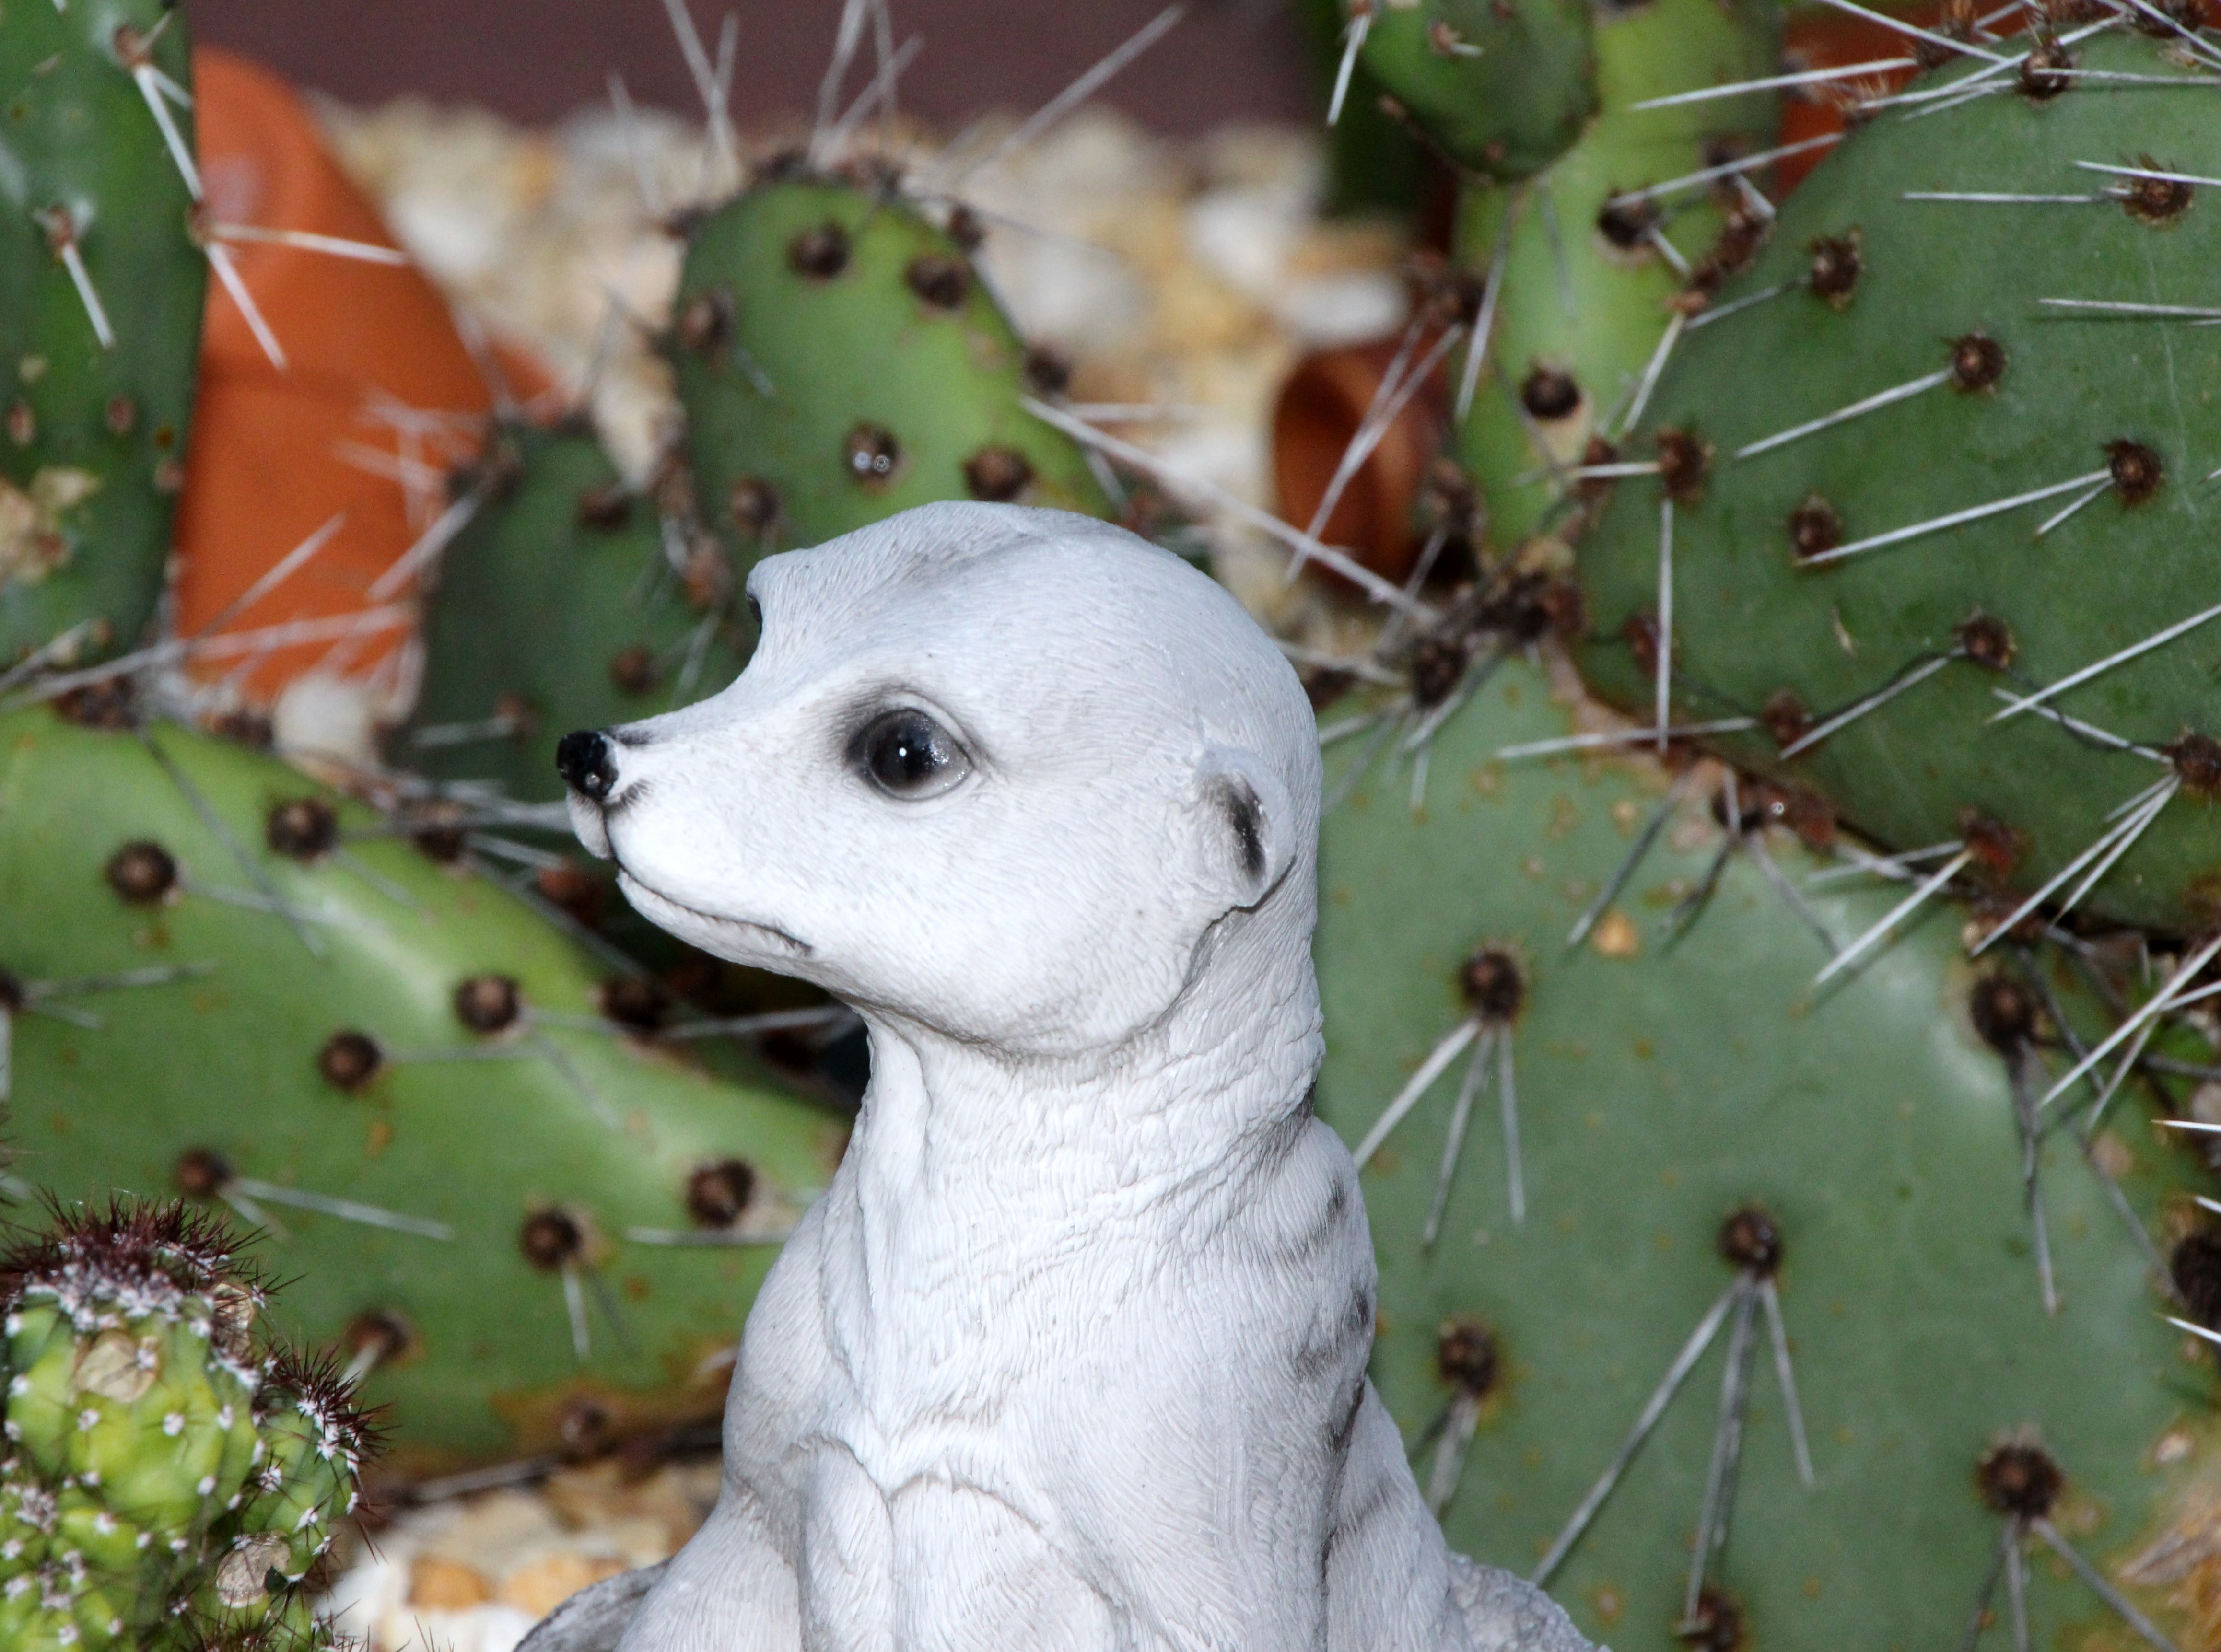
cactus, plant, white, flower, fauna, fig, meerkat, flowering plant, land plant